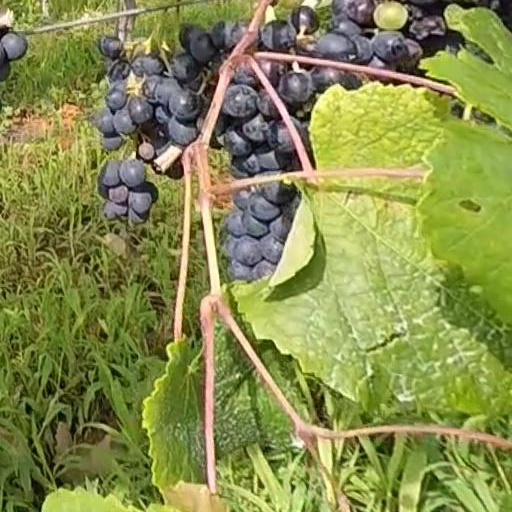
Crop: grape